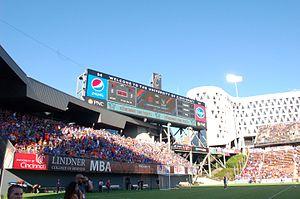
Le FC Cincinnati est un club américain de soccer évoluant en Major League Soccer à partir de 2019, basé à Cincinnati, en Ohio.